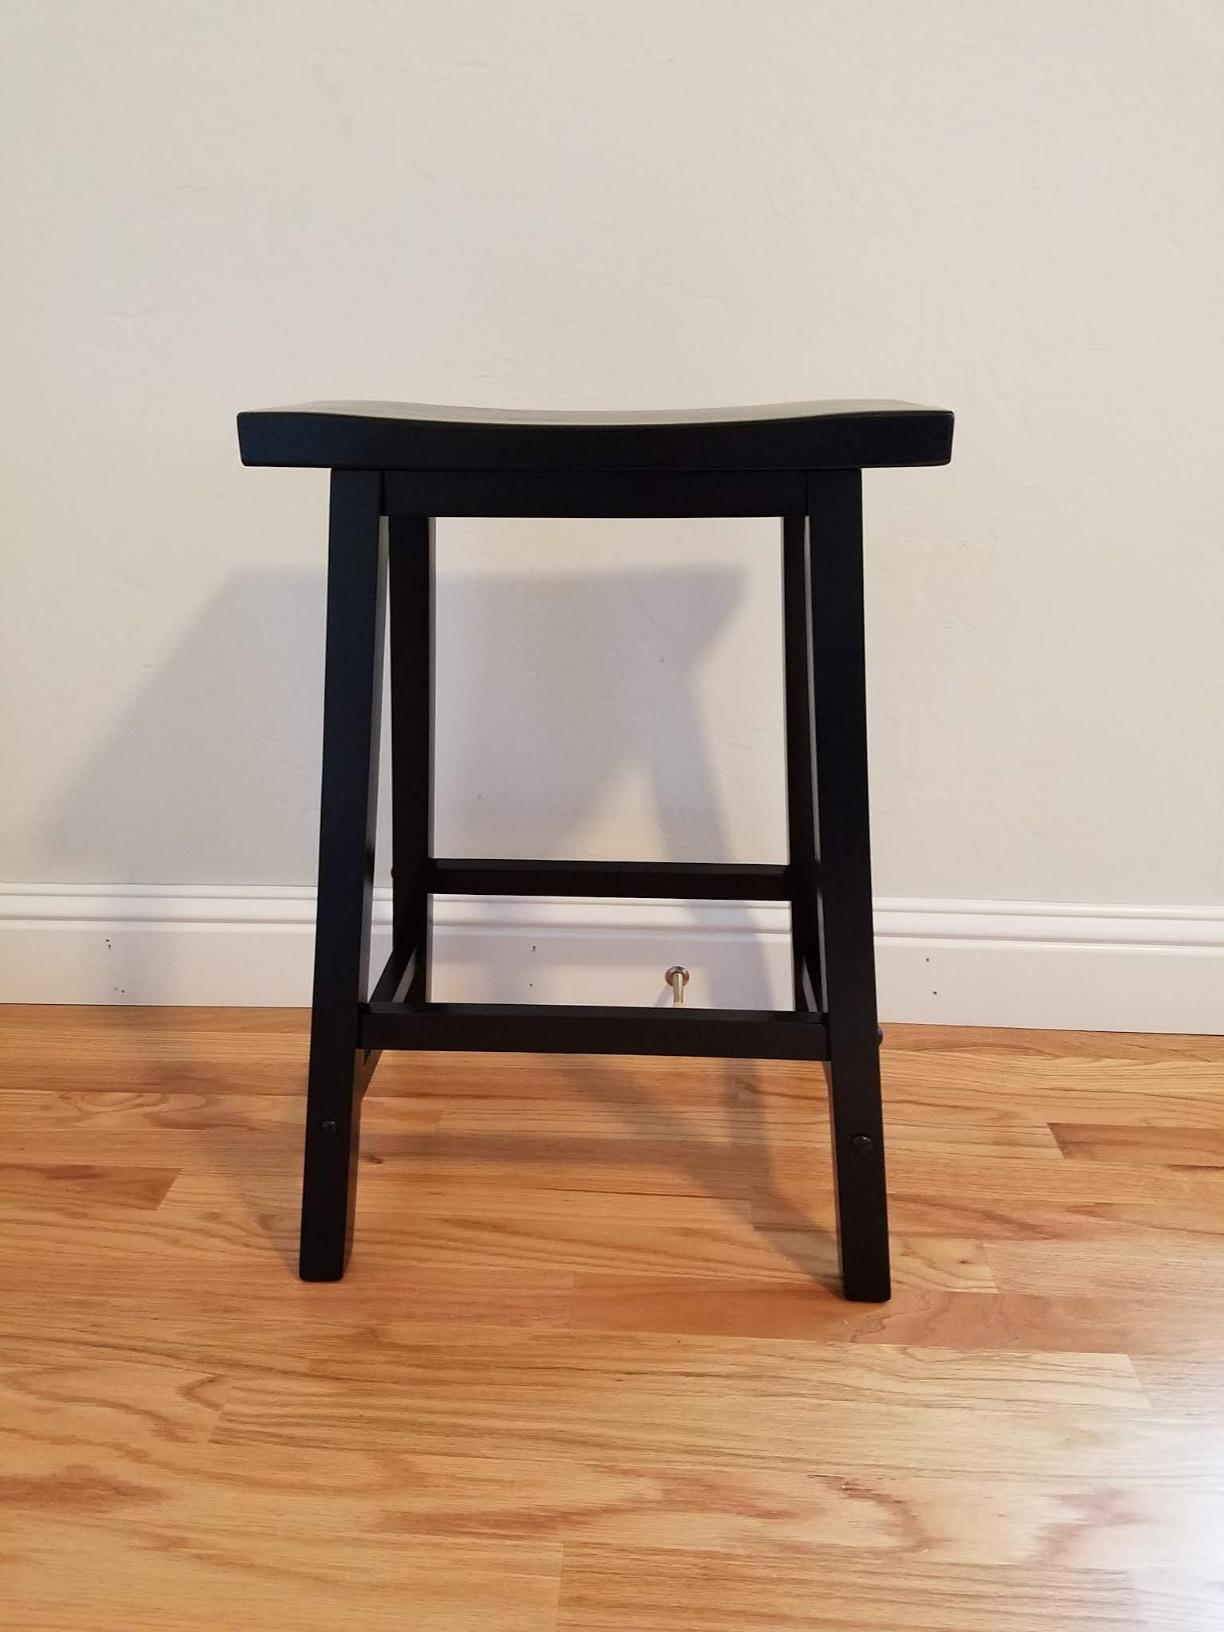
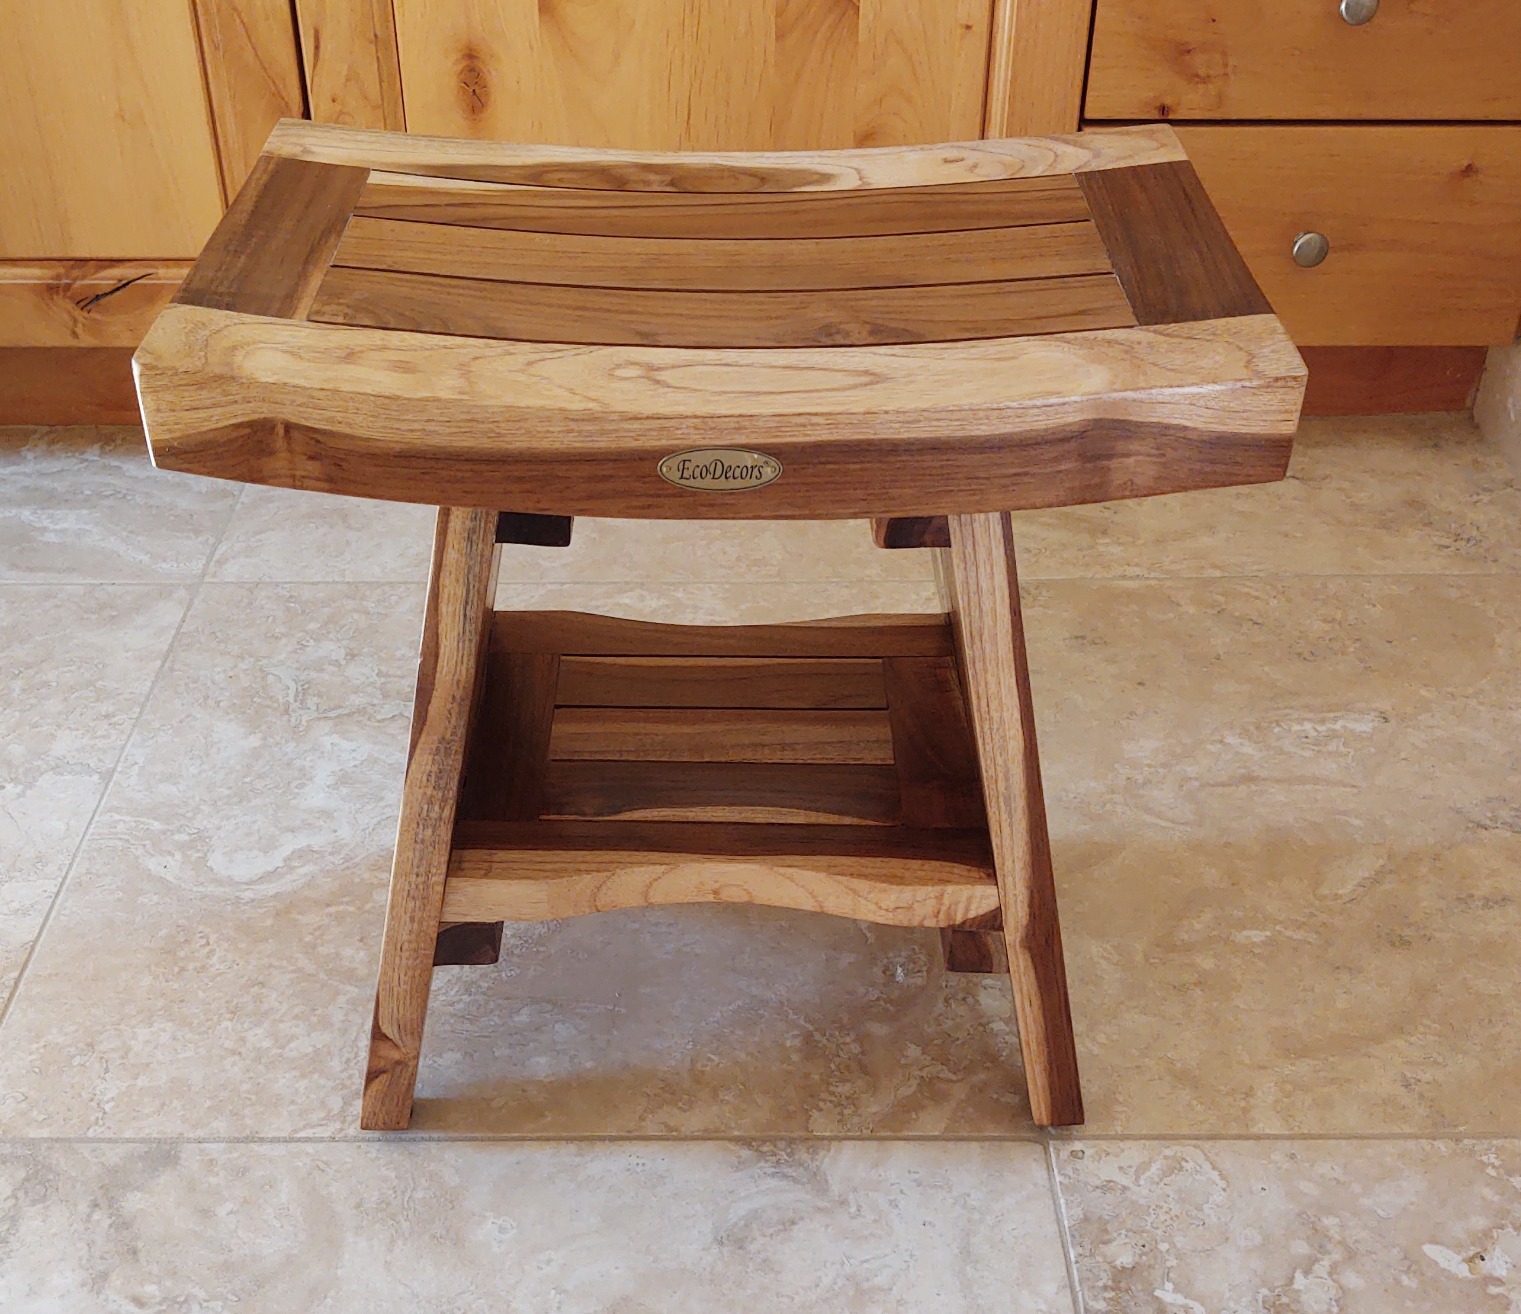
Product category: stool
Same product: no